Studebaker National Museum

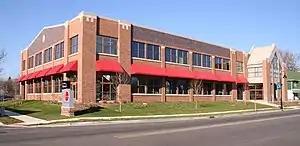

The Studebaker National Museum is a museum in South Bend, Indiana, United States, that displays a variety of automobiles, wagons, carriages, and military vehicles related to the Studebaker Corporation and other aspects of American history.